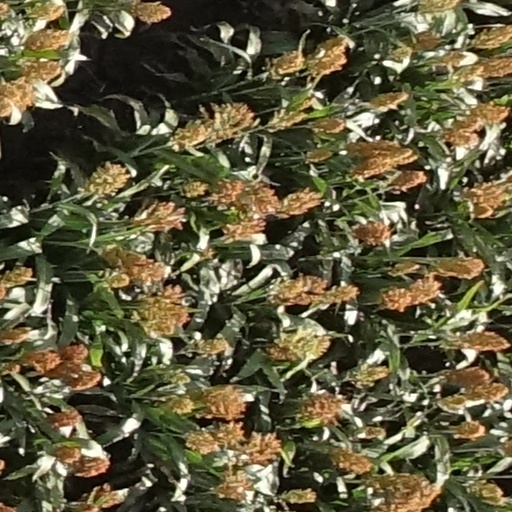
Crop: sorghum